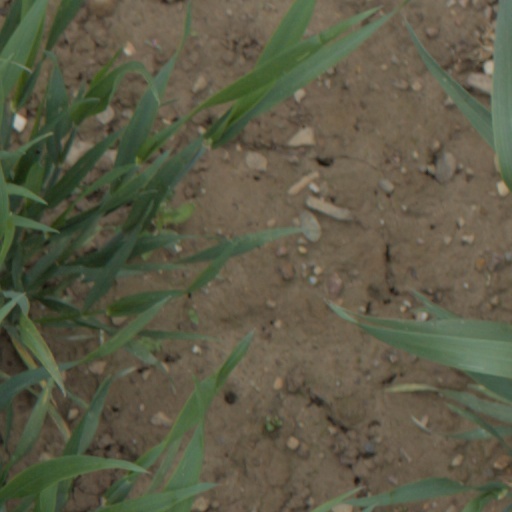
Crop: wheat